Ciara videography

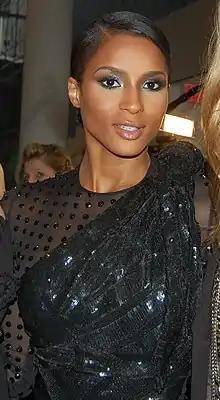
Ciara in 2007

American singer Ciara has appeared in numerous music videos and films. Her videography includes twenty music videos, six guest appearances in other artists' videos as a featured artist, two guest appearances in other artists videos and three film appearances.